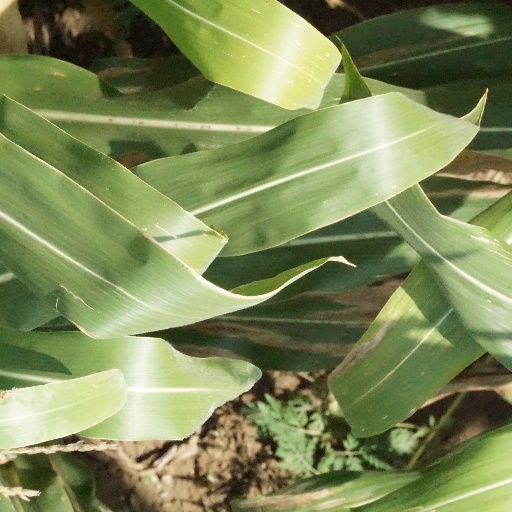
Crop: maize; corn